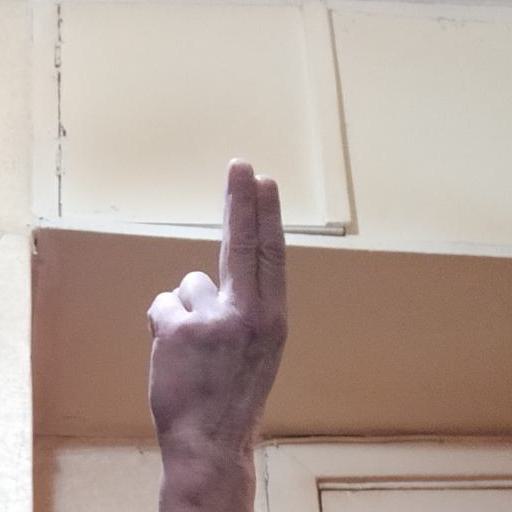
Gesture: two_up_inverted